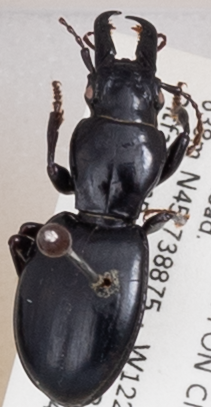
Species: Promecognathus crassus
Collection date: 2019-04-30
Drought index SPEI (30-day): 0.47
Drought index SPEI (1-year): -2.09
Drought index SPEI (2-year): -2.09